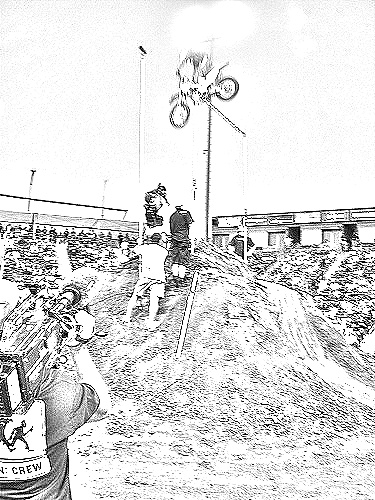
Portrait style: Sketch Portrait